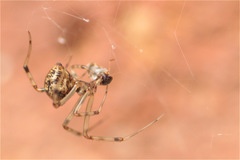
Species: Parasteatoda_tepidariorum